Zaisu

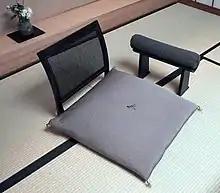
A "zaisu", pictured here with "zabuton" and ""

A is a Japanese chair with a back and no legs. They are often found in traditional rooms with tatami mats, and are often used for relaxing under heated "kotatsu" tables.